Tell Abyad

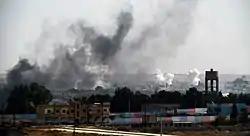
Bombardment of Tell Abyad during the 2019 Turkish offensive.

As part of the Turkish offensive into north-eastern Syria, Turkey launched airstrikes and fired artillery at SDF position inside the town. Social media images posted displayed Syrians fleeing the town. Two civilians were killed and others were wounded as part of the offensive according to The New York Times.